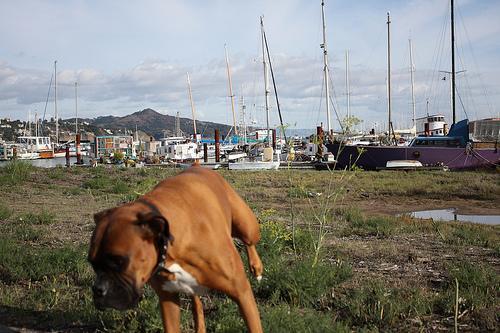
boxer